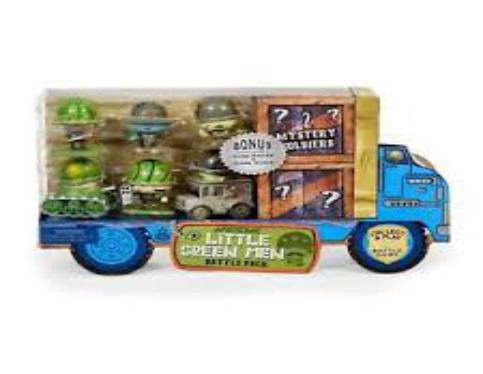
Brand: little green men
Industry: Leisure